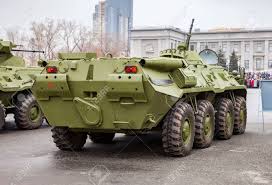
Label: BTR-80